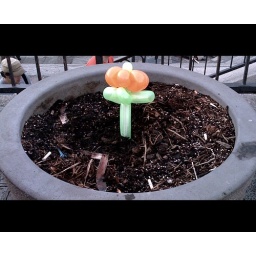
A street performer in New Orleans gave this to me, so I decided to plant it nearby.